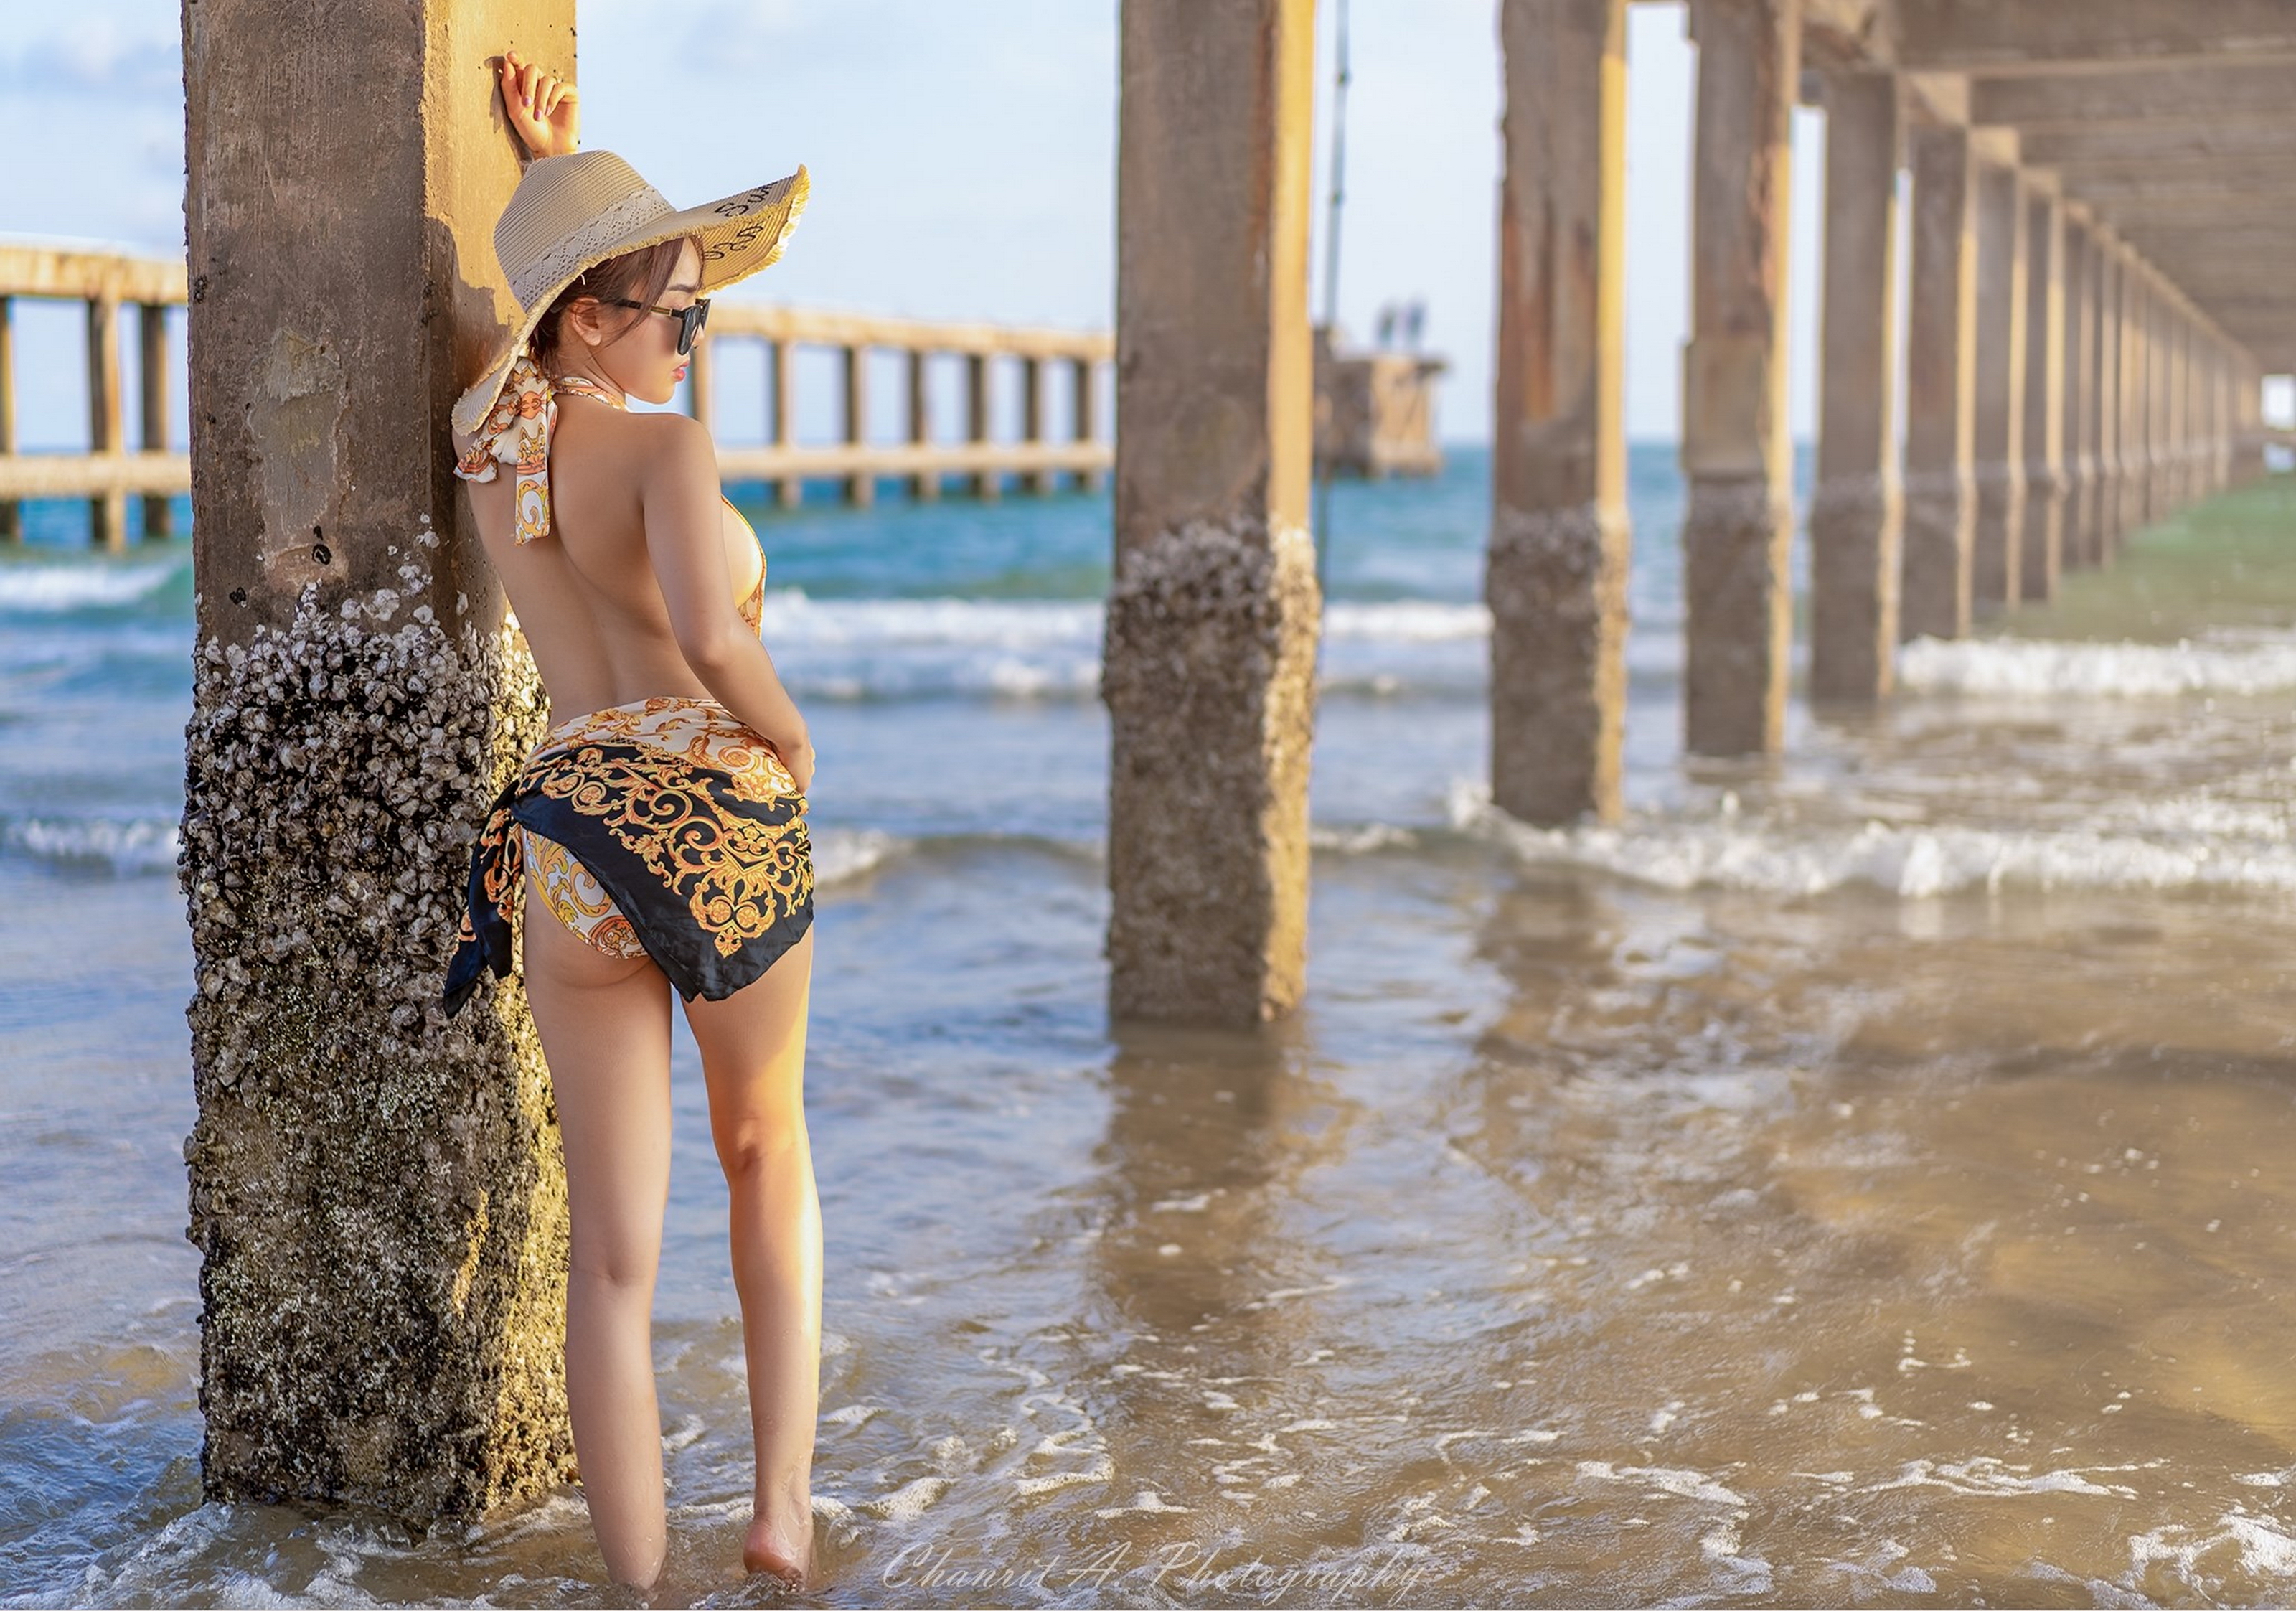
asian, girl, woman, wallpaper, sexy, models, photography, emotions, people, clothing, beauty, sweetness, portrait, water, beach, sea, fun, fashion, vacation, swimwear, summer, bikini, blond, long hair, model, sand, ocean, leg, headgear, photo shoot, dress, sun hat, hat, fashion accessory, human leg, coast, wave